Triple-stranded DNA

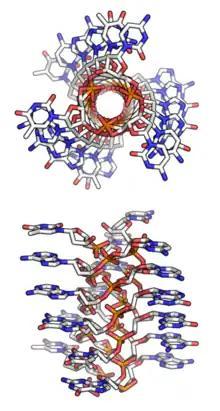
A now-disproven, early speculative triple-helix structure proposed by Pauling and Corey in 1953

Triple-stranded DNA structures were common hypotheses in the 1950s when scientists were struggling to discover DNA's true structural form. Watson and Crick (who later won the Nobel Prize for their double-helix model) originally considered a triple-helix model, as did Pauling and Corey, who published a proposal for their triple-helix model in 1953, as well as fellow scientist Fraser. However, Watson and Crick soon identified several problems with these models: